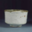
Label: cup